Domalde

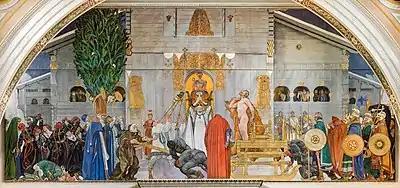
Midvinterblot (1915) by Carl Larsson, which depicts the offering of king Domalde

Domalde, "Dómaldi" or "Dómaldr" (Old Norse possibly "Power to Judge") was a legendary Swedish king of the House of Ynglings, cursed by his stepmother, according to Snorri Sturluson, with "ósgæssa", "ill-luck". He was the son of Visbur.